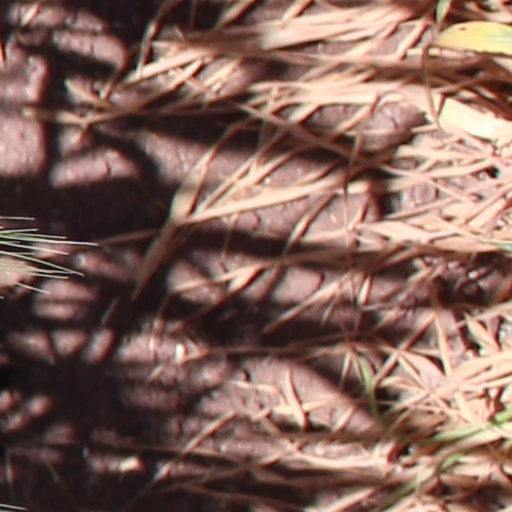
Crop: wheat